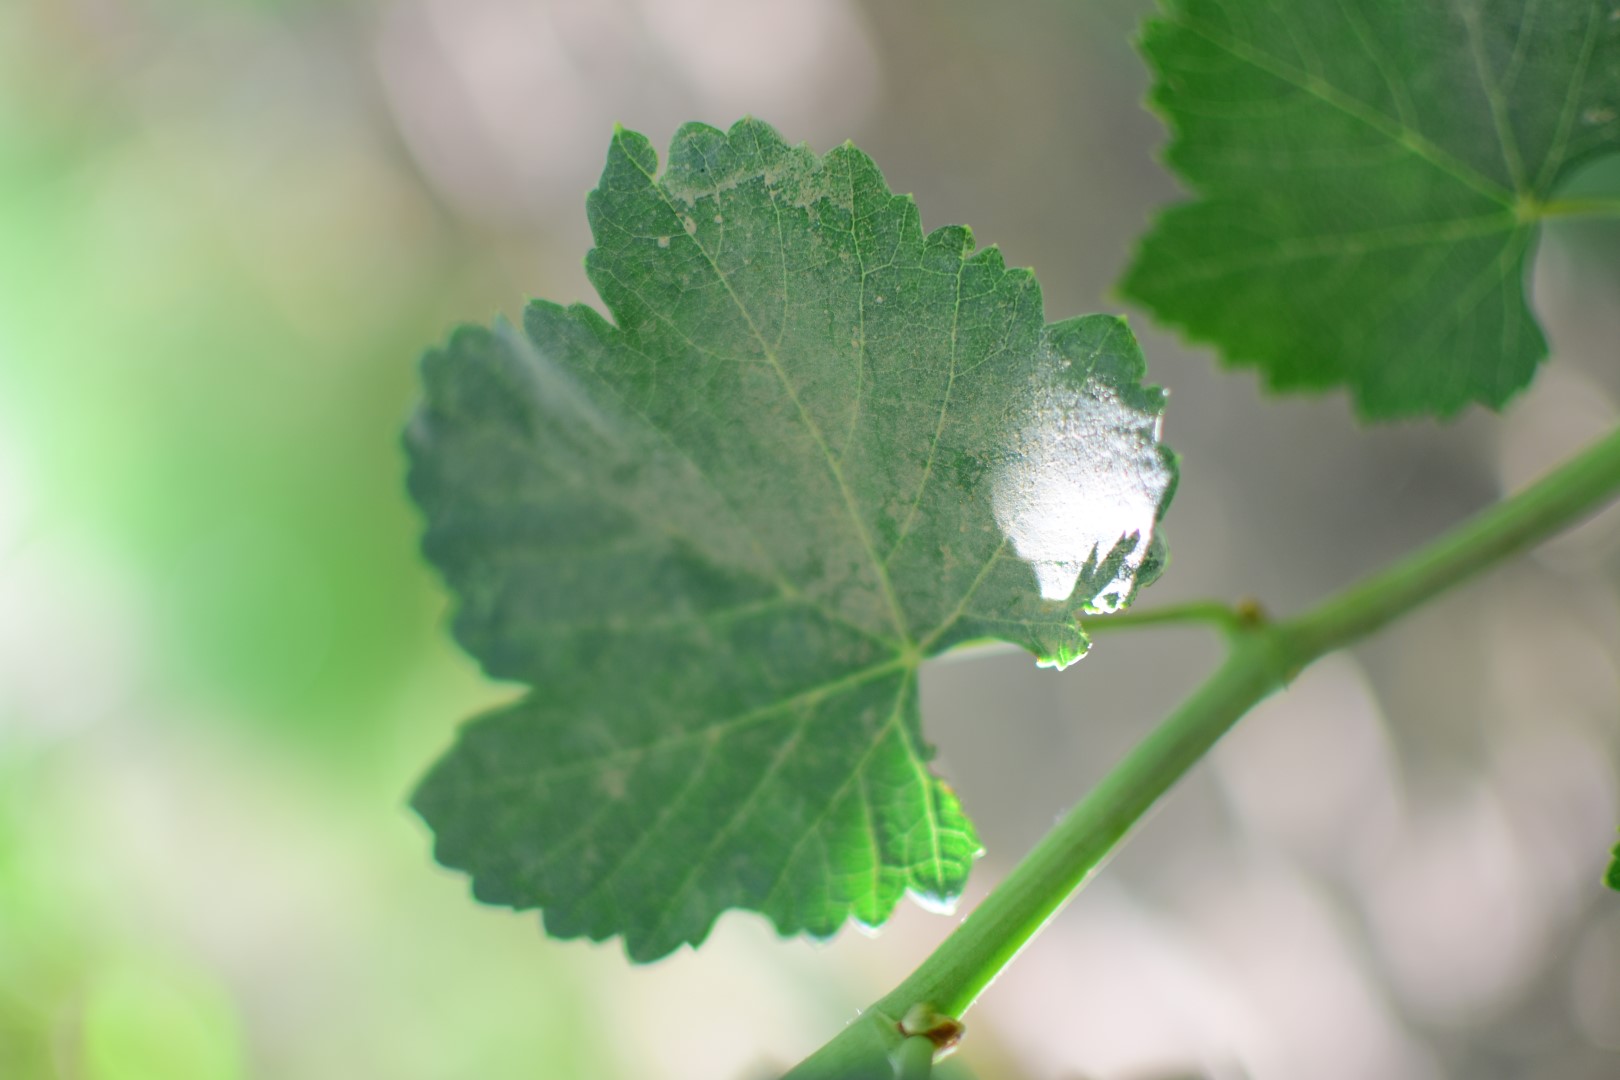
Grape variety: Shdah